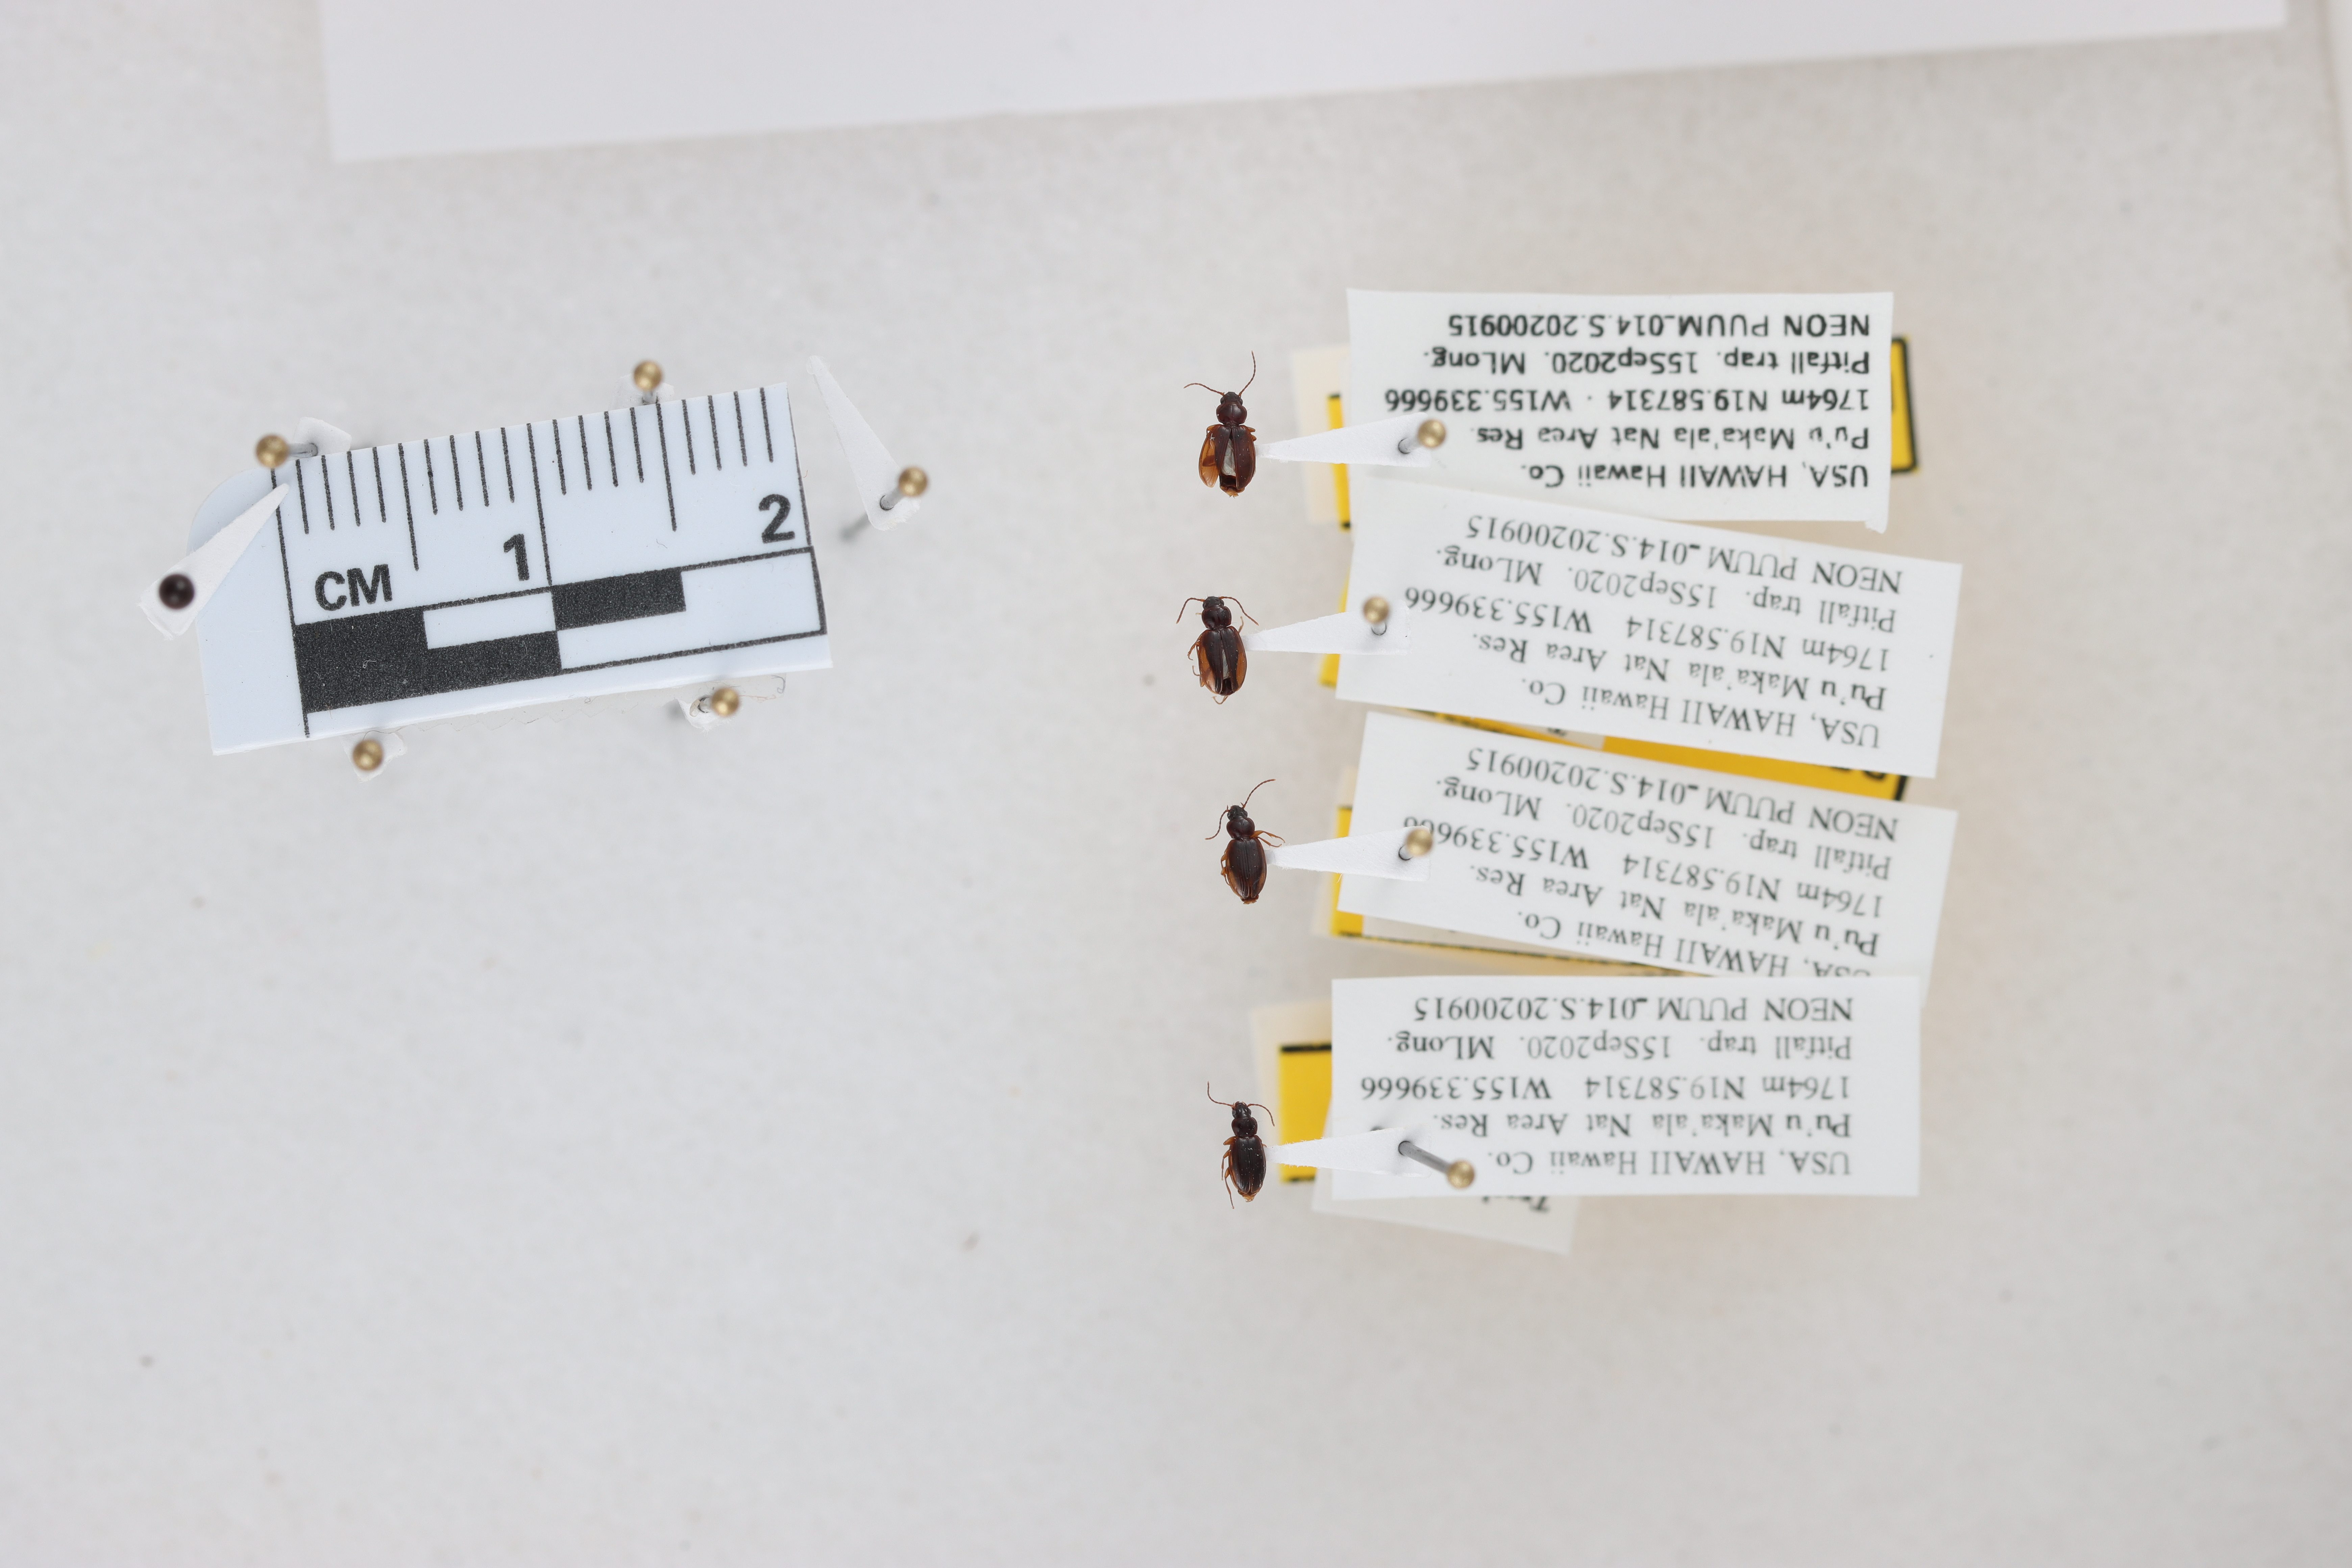
Beetle 1 — elytra length: 0.241 cm, elytra max width: 0.171 cm, basal pronotum width: 0.091 cm

Beetle 2 — elytra length: 0.245 cm, elytra max width: 0.166 cm, basal pronotum width: 0.093 cm

Beetle 3 — elytra length: 0.23 cm, elytra max width: 0.154 cm, basal pronotum width: 0.084 cm

Beetle 4 — elytra length: 0.216 cm, elytra max width: 0.139 cm, basal pronotum width: 0.077 cm